The Charm (play)

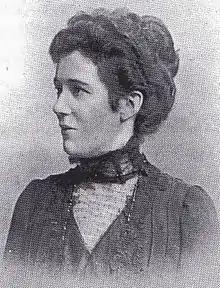
Sophia Morrison, producer of the first production of "The Charm"

The play was first performed in the Centenary Hall in Peel on 7 November 1912, alongside "Illiam Kodhere's Will", also by Christopher Shimmin. The event was organised by Sophia Morrison in aid of the Manx Language Society. The hall was "packed" and the plays receiving an "enthusiastic reception", with "The Charm" being said to have "caused great laughter, from start to finish". In the curtain call that followed the performance, Shimmin took to the stage and delivered a short speech. In this he emphasised the specifically Manx element of the production, which was important to the building of Manx identity underway at that time: